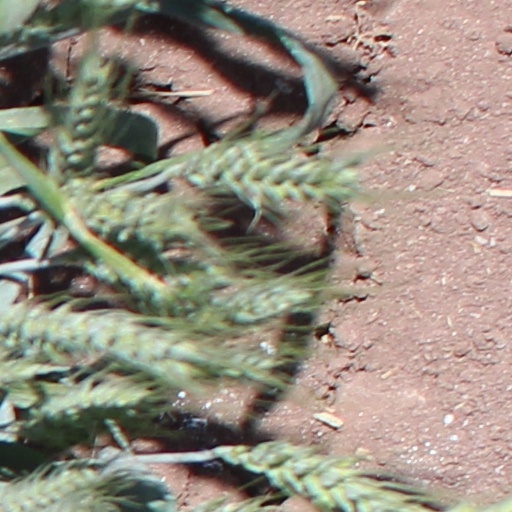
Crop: wheat